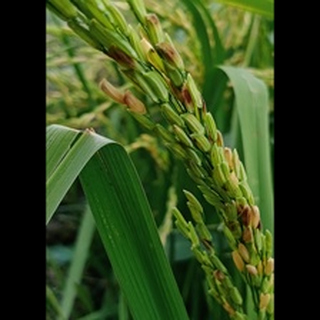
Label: diseased_rice